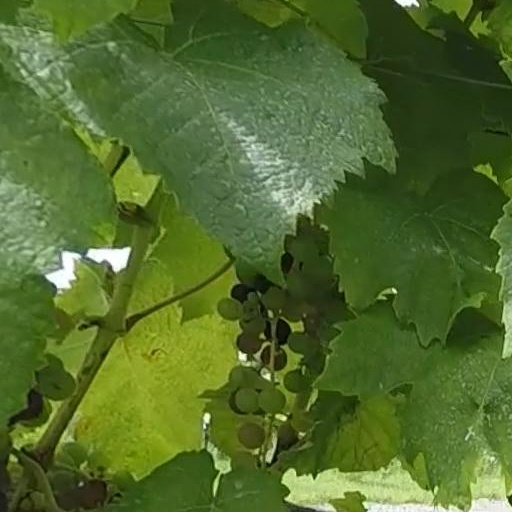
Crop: grape